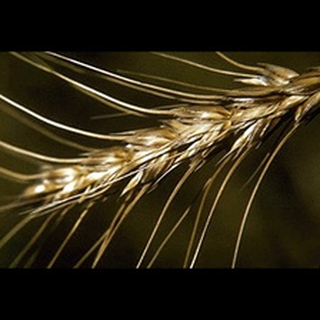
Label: wheat_blast